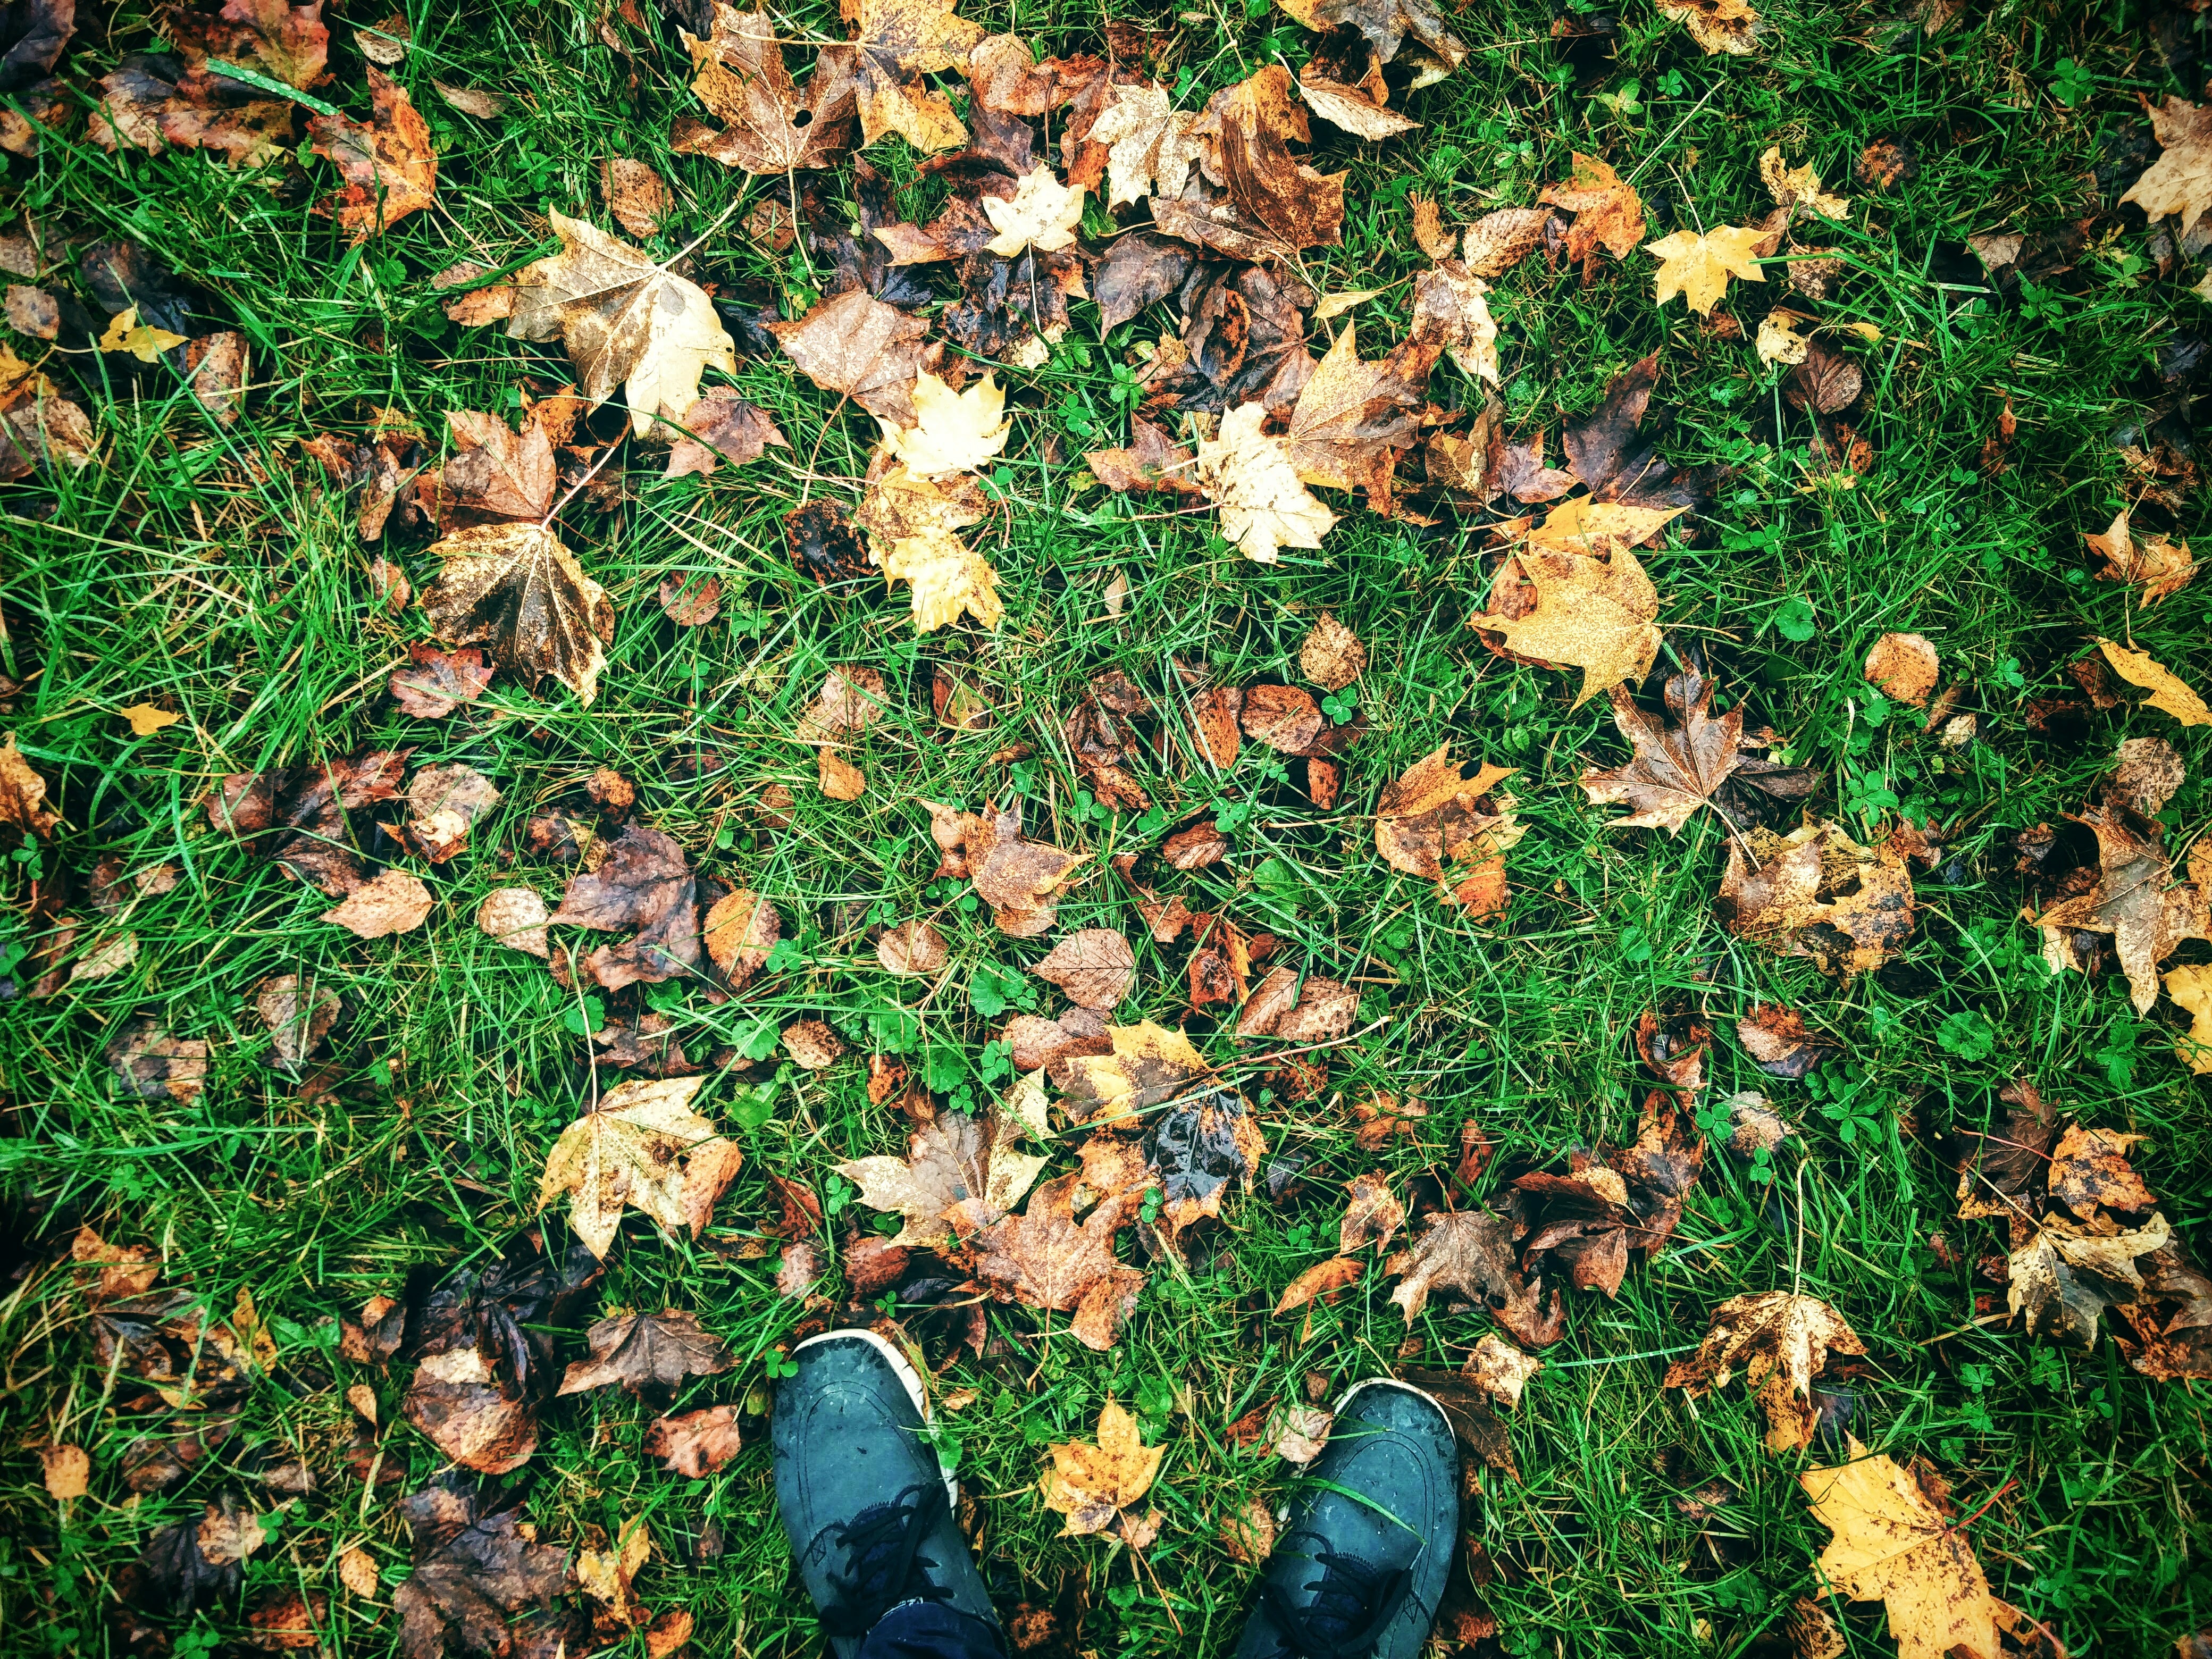
tree, forest, grass, plant, lawn, leaf, flower, green, jungle, autumn, soil, botany, garden, flora, woodland, habitat, flowering plant, natural environment, land plant